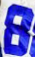
Number: 8